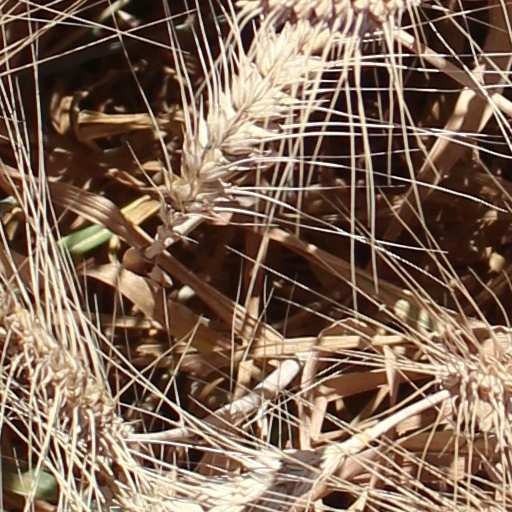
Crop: wheat